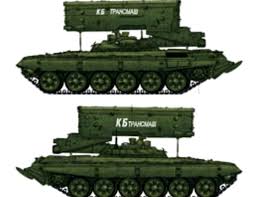
Label: TOS-1